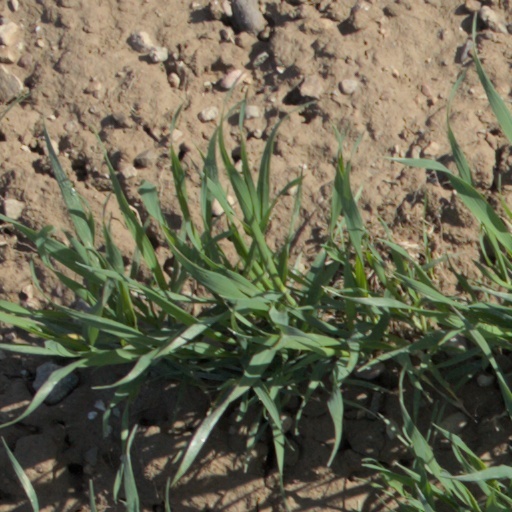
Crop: wheat